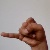
The image shows a hand gesture representing the letter 'J' in Indian Sign Language.